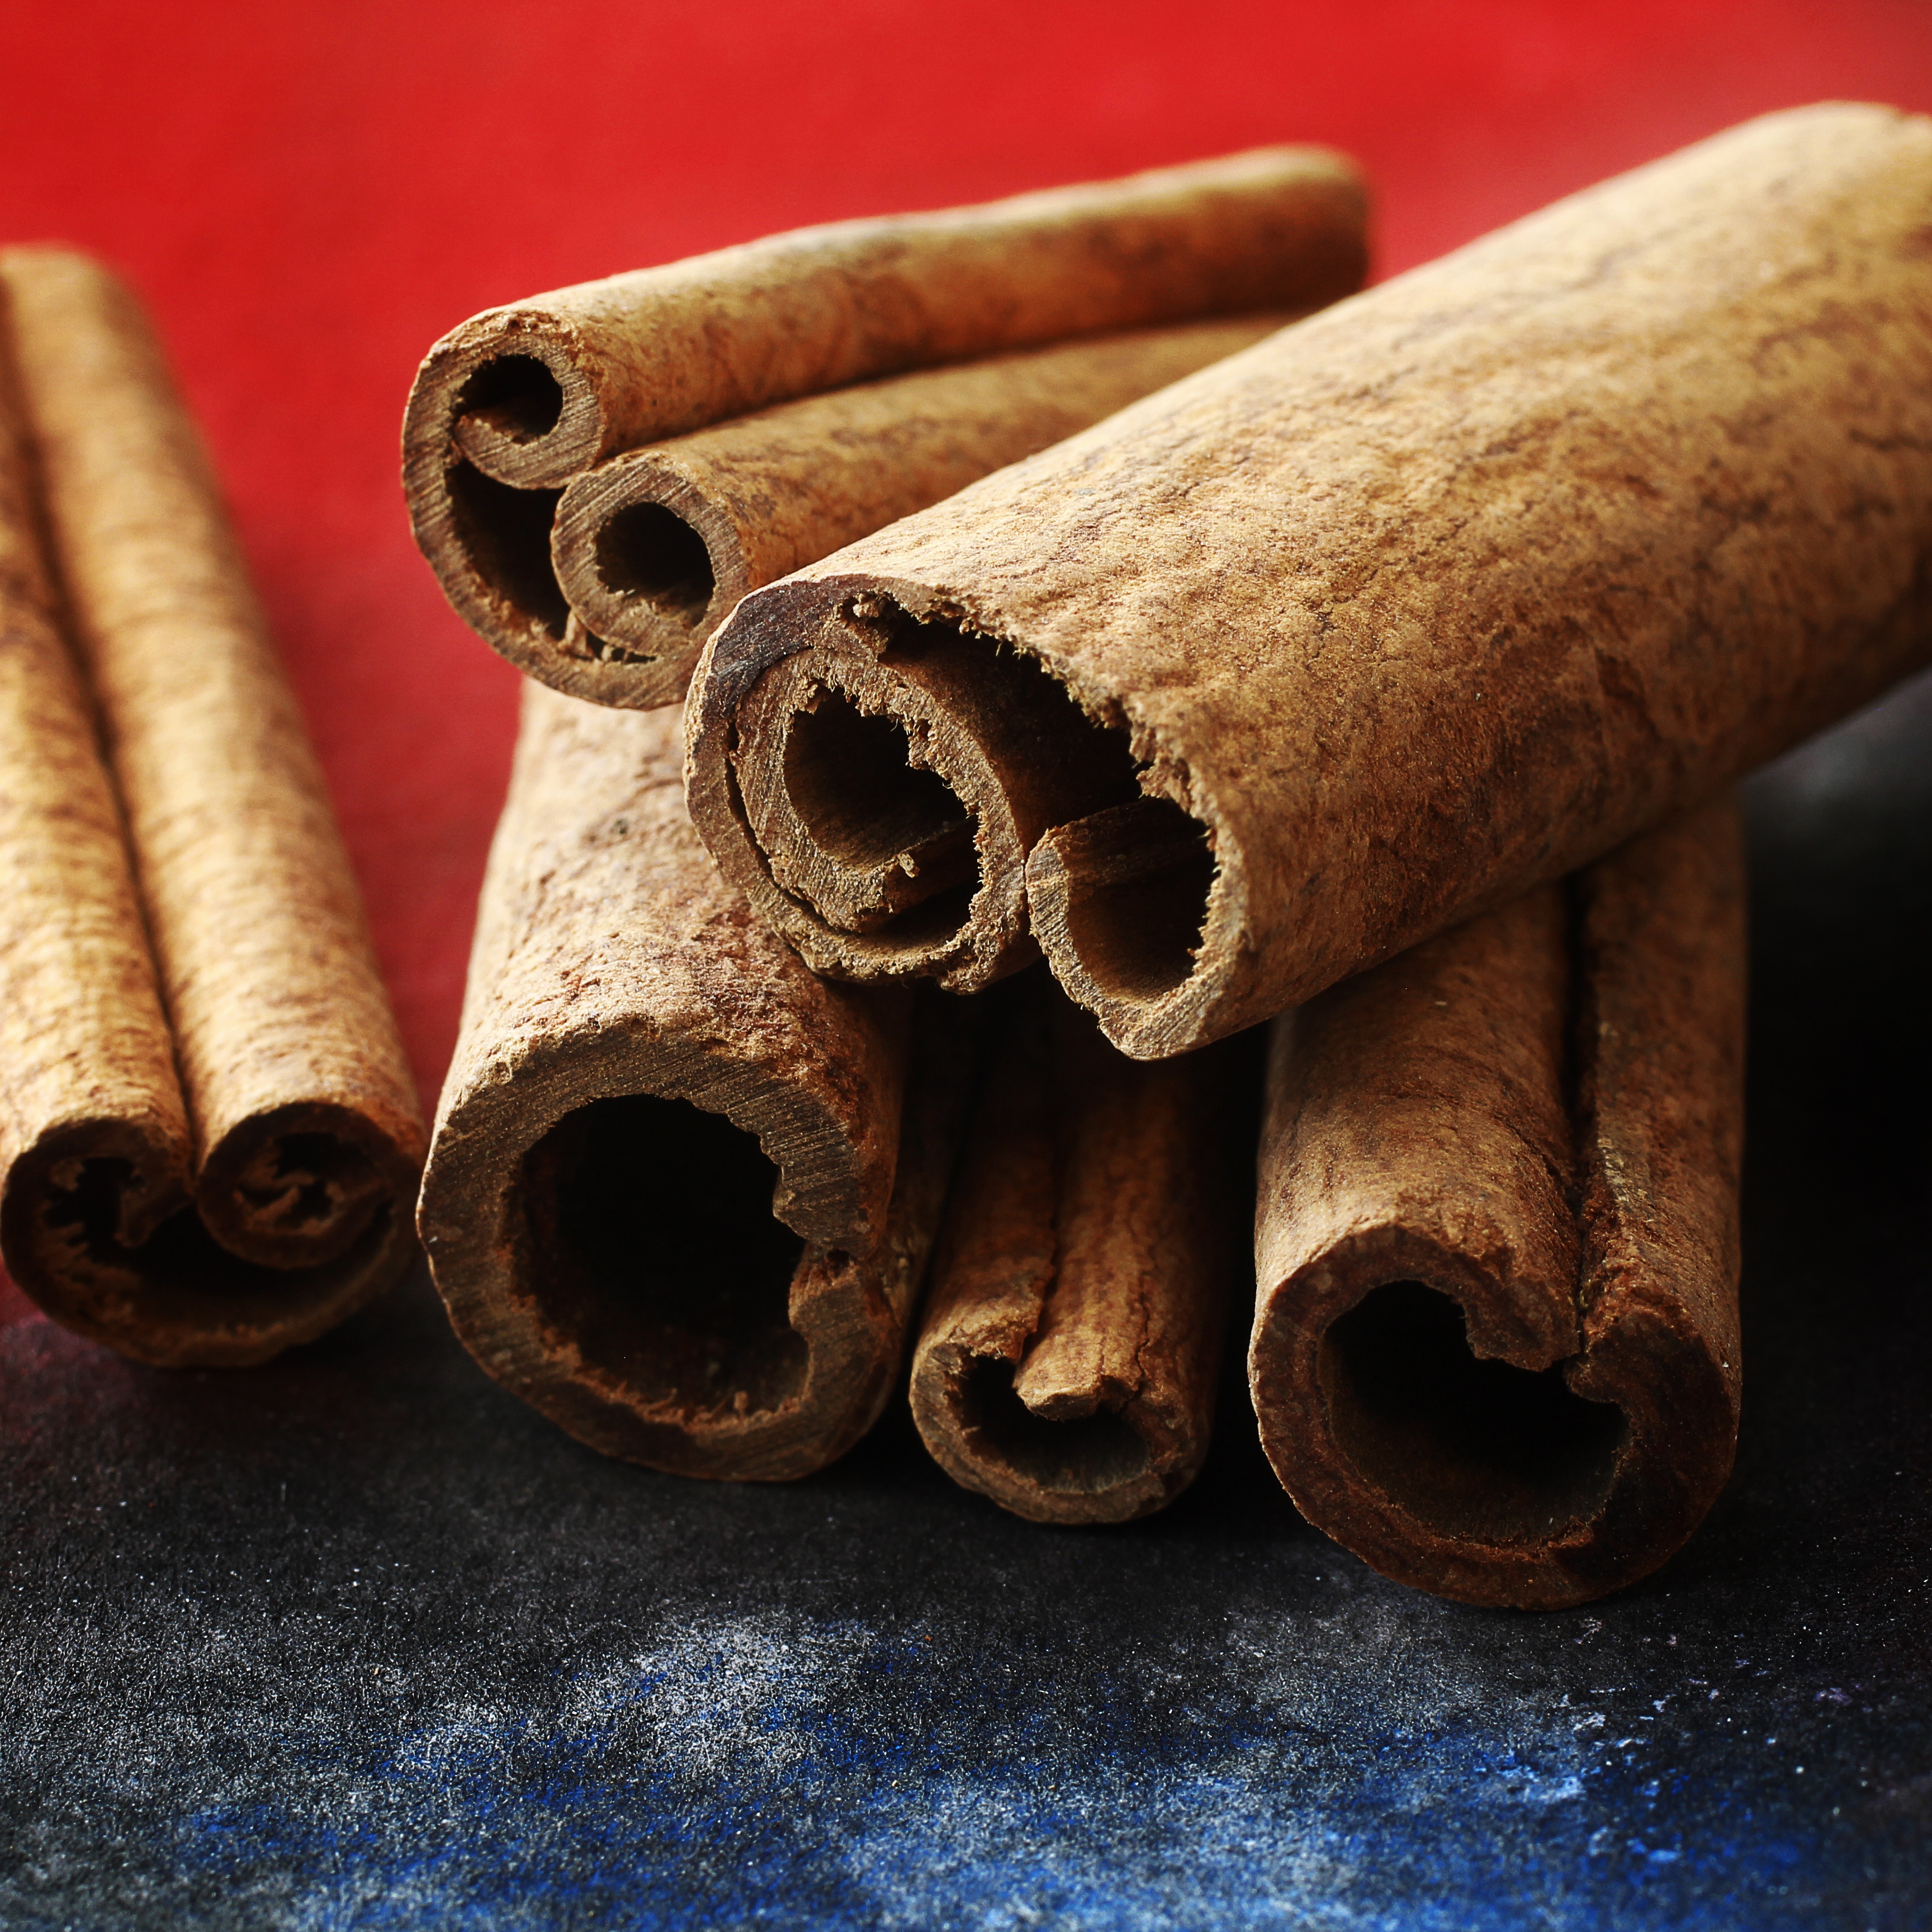
wood, spice, kitchen, drink, eat, cinnamon, mat, flavor, man made object